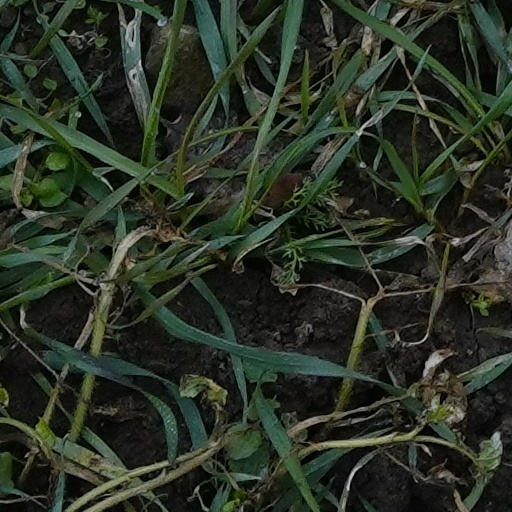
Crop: wheat